Joachim Frich

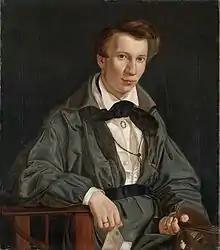
Joachim Frich (c. 1830)

Joachim Christian Geelmuyden Gyldenkrantz Frich (24 July 1810 – 29 January 1858) was a Norwegian landscape painter. He was associated with the Düsseldorf school of painting ("Düsseldorf-skolen").